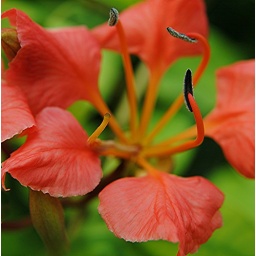
Red orange Bauhinia's black pollen-covered stamen stand in powerful contrast